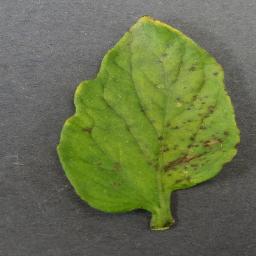
Label: Tomato___Bacterial_spot